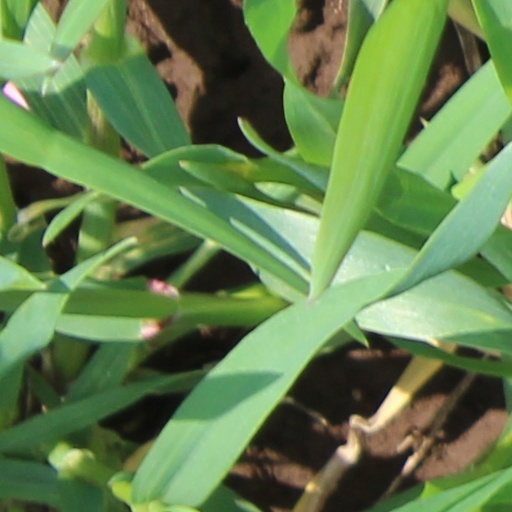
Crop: wheat